H. G. Wells

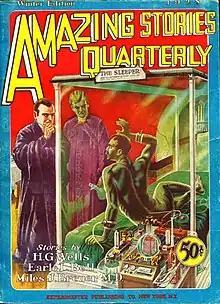
Magazine reprint of Wells's 1910 dystopian science fiction "When the Sleeper Wakes"

Wells was a socialist and a member of the Fabian Society. He stood as a Labour Party candidate for London University in the 1922 and 1923 general elections.